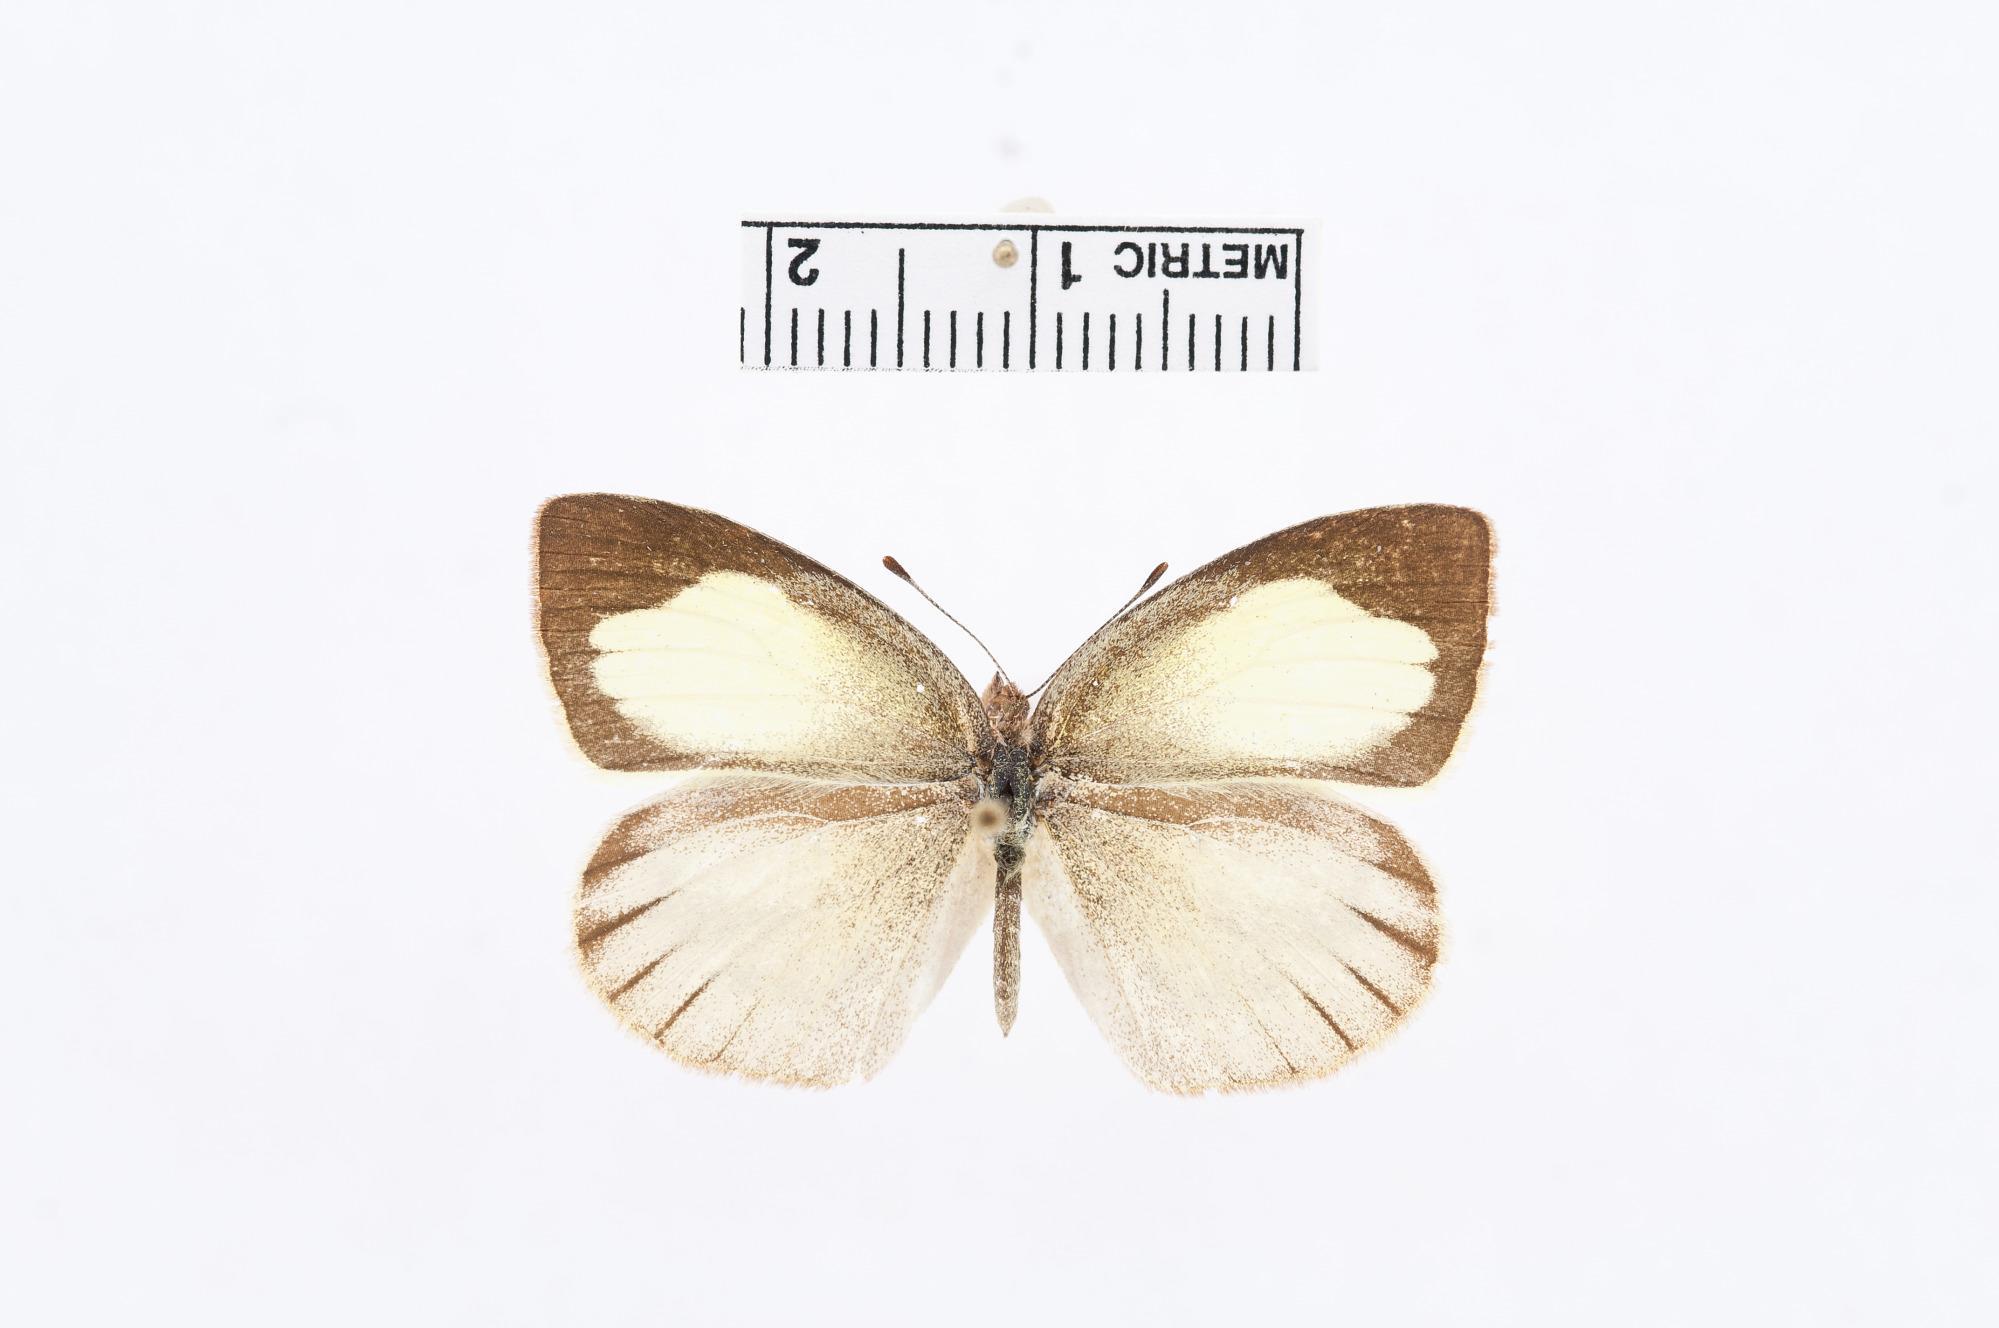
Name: Eurema nigrocincta
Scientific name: Eurema nigrocincta
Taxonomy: Animalia, Arthropoda, Hexapoda, Insecta, Lepidoptera, Pieridae, Coliadinae